The Iron-Fisted Monk

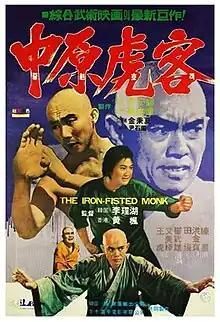
Theatrical poster

The Iron-Fisted Monk (Chinese: 三德和尚与舂米六) is a 1977 Hong Kong martial arts film starring and directed by Sammo Hung in his directorial debut. The screenplay was co-written by Hung, Huang Feng and Yu Ting. The film co-stars Chan Sing, Fung Hark-on and Lo Hoi-pang. The film was released on 25 August 1977.